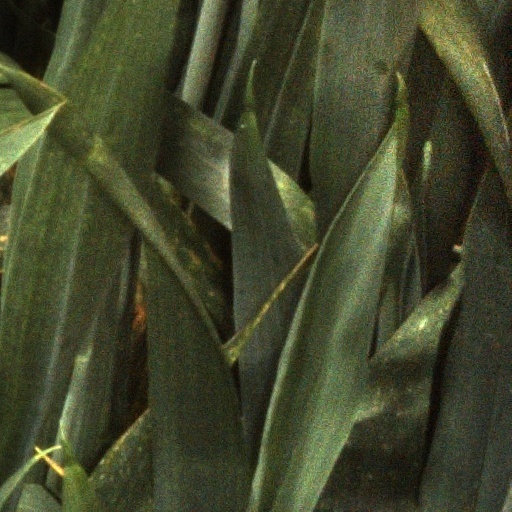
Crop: wheat